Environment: real
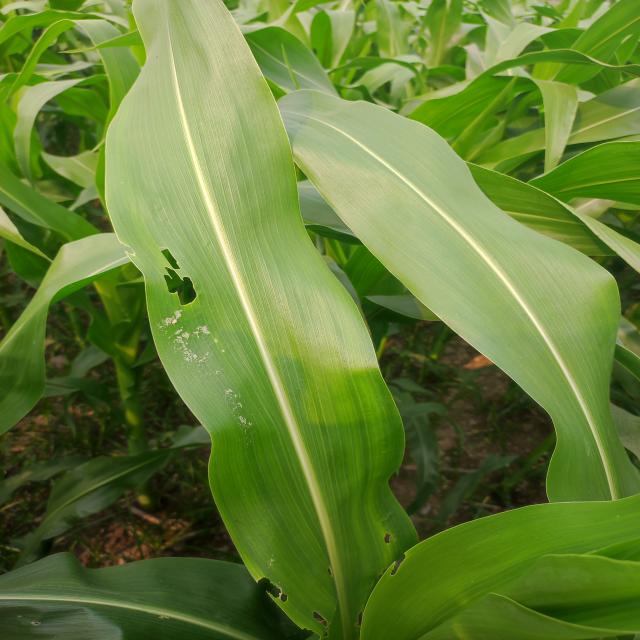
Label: fall_armyworm